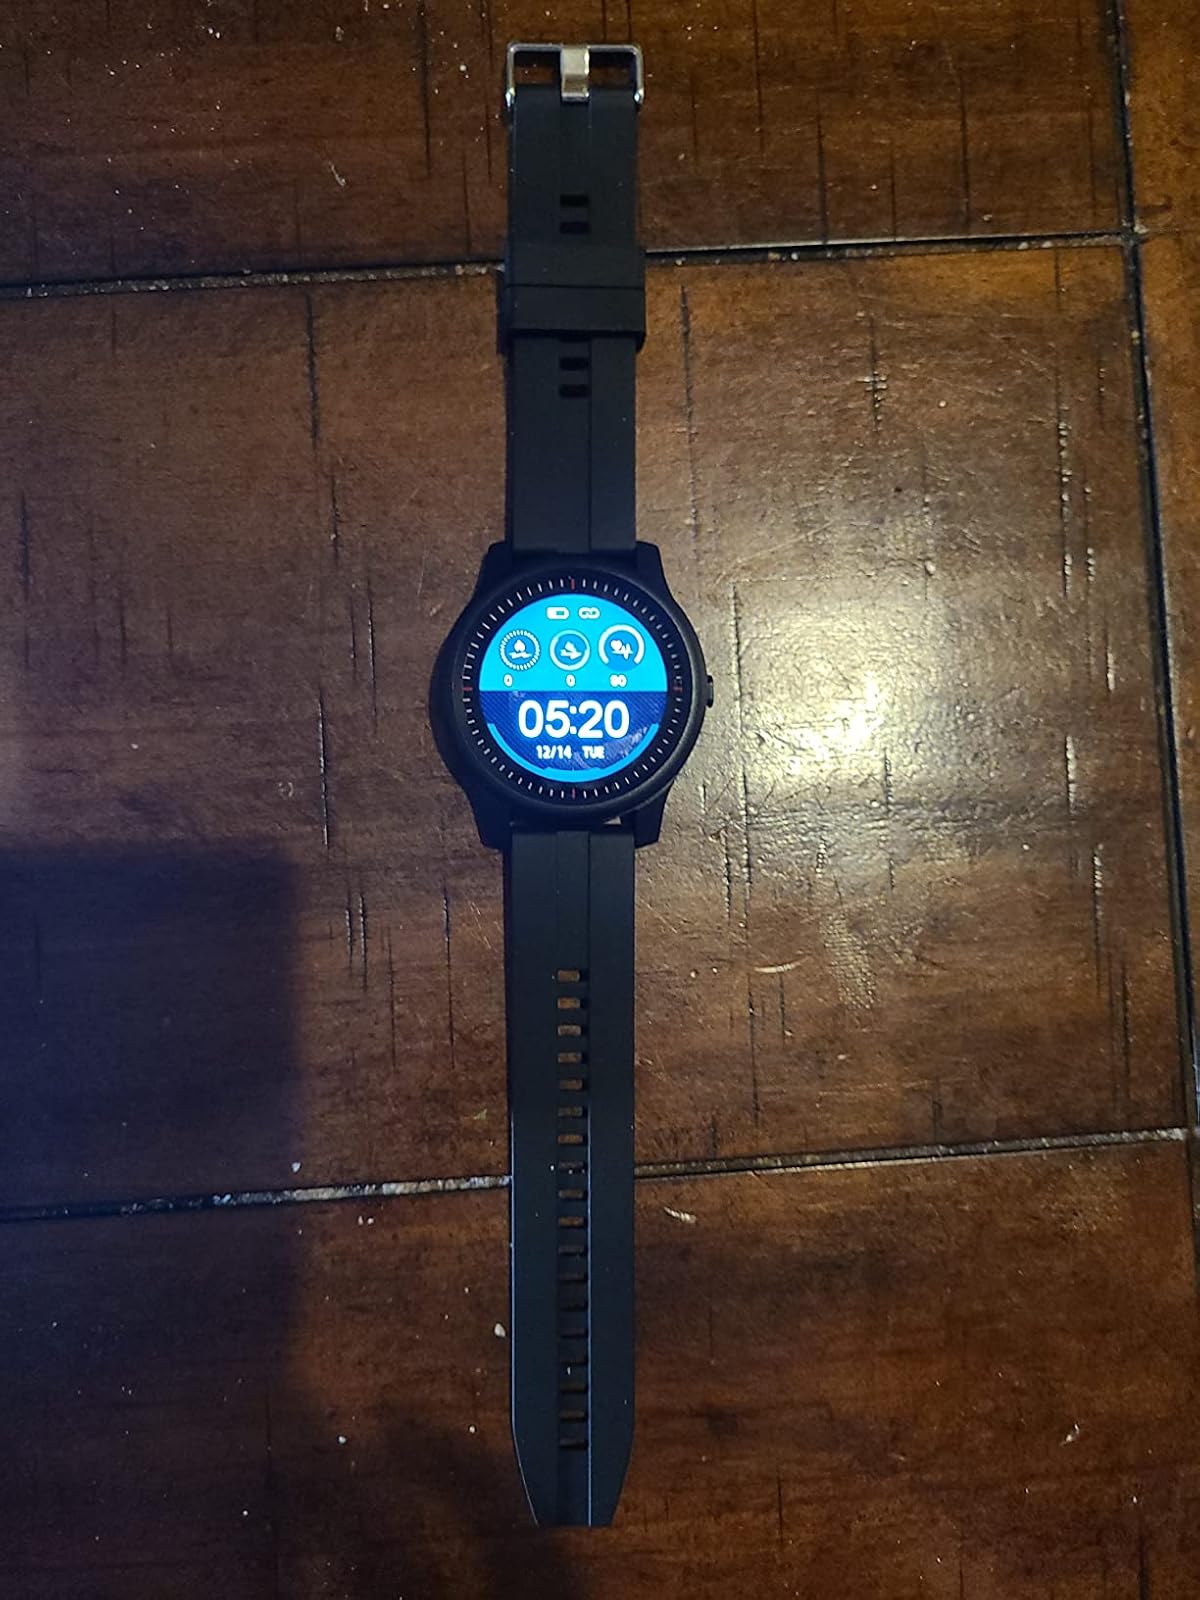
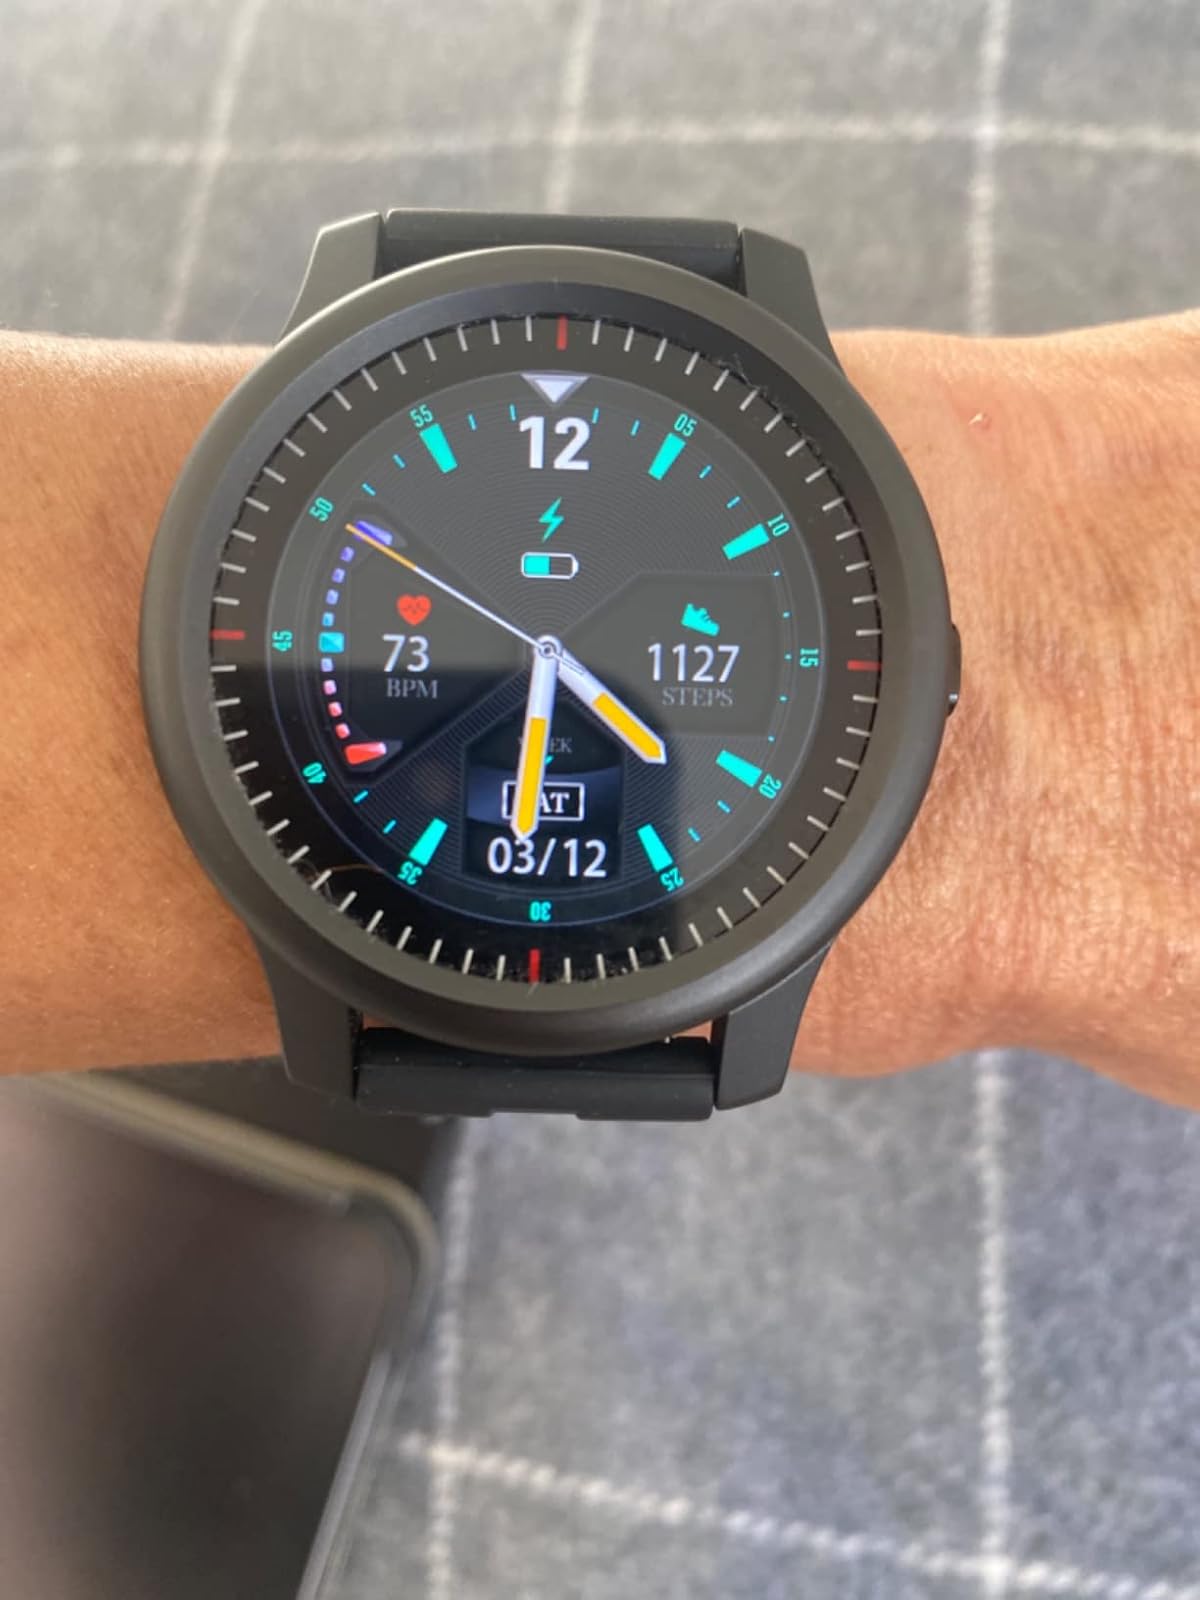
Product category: smartwatch
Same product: yes